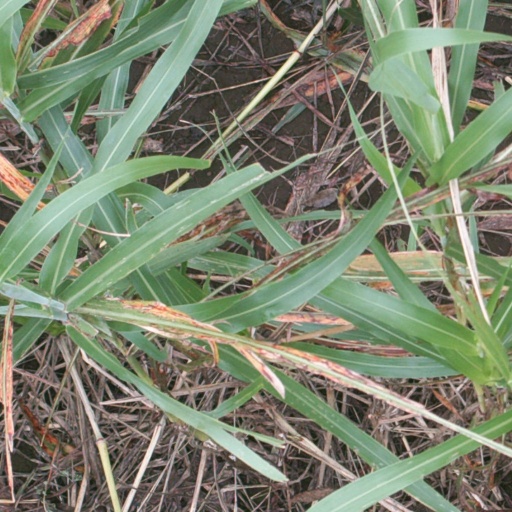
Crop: sorghum